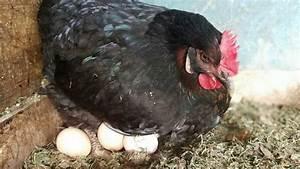
chicken